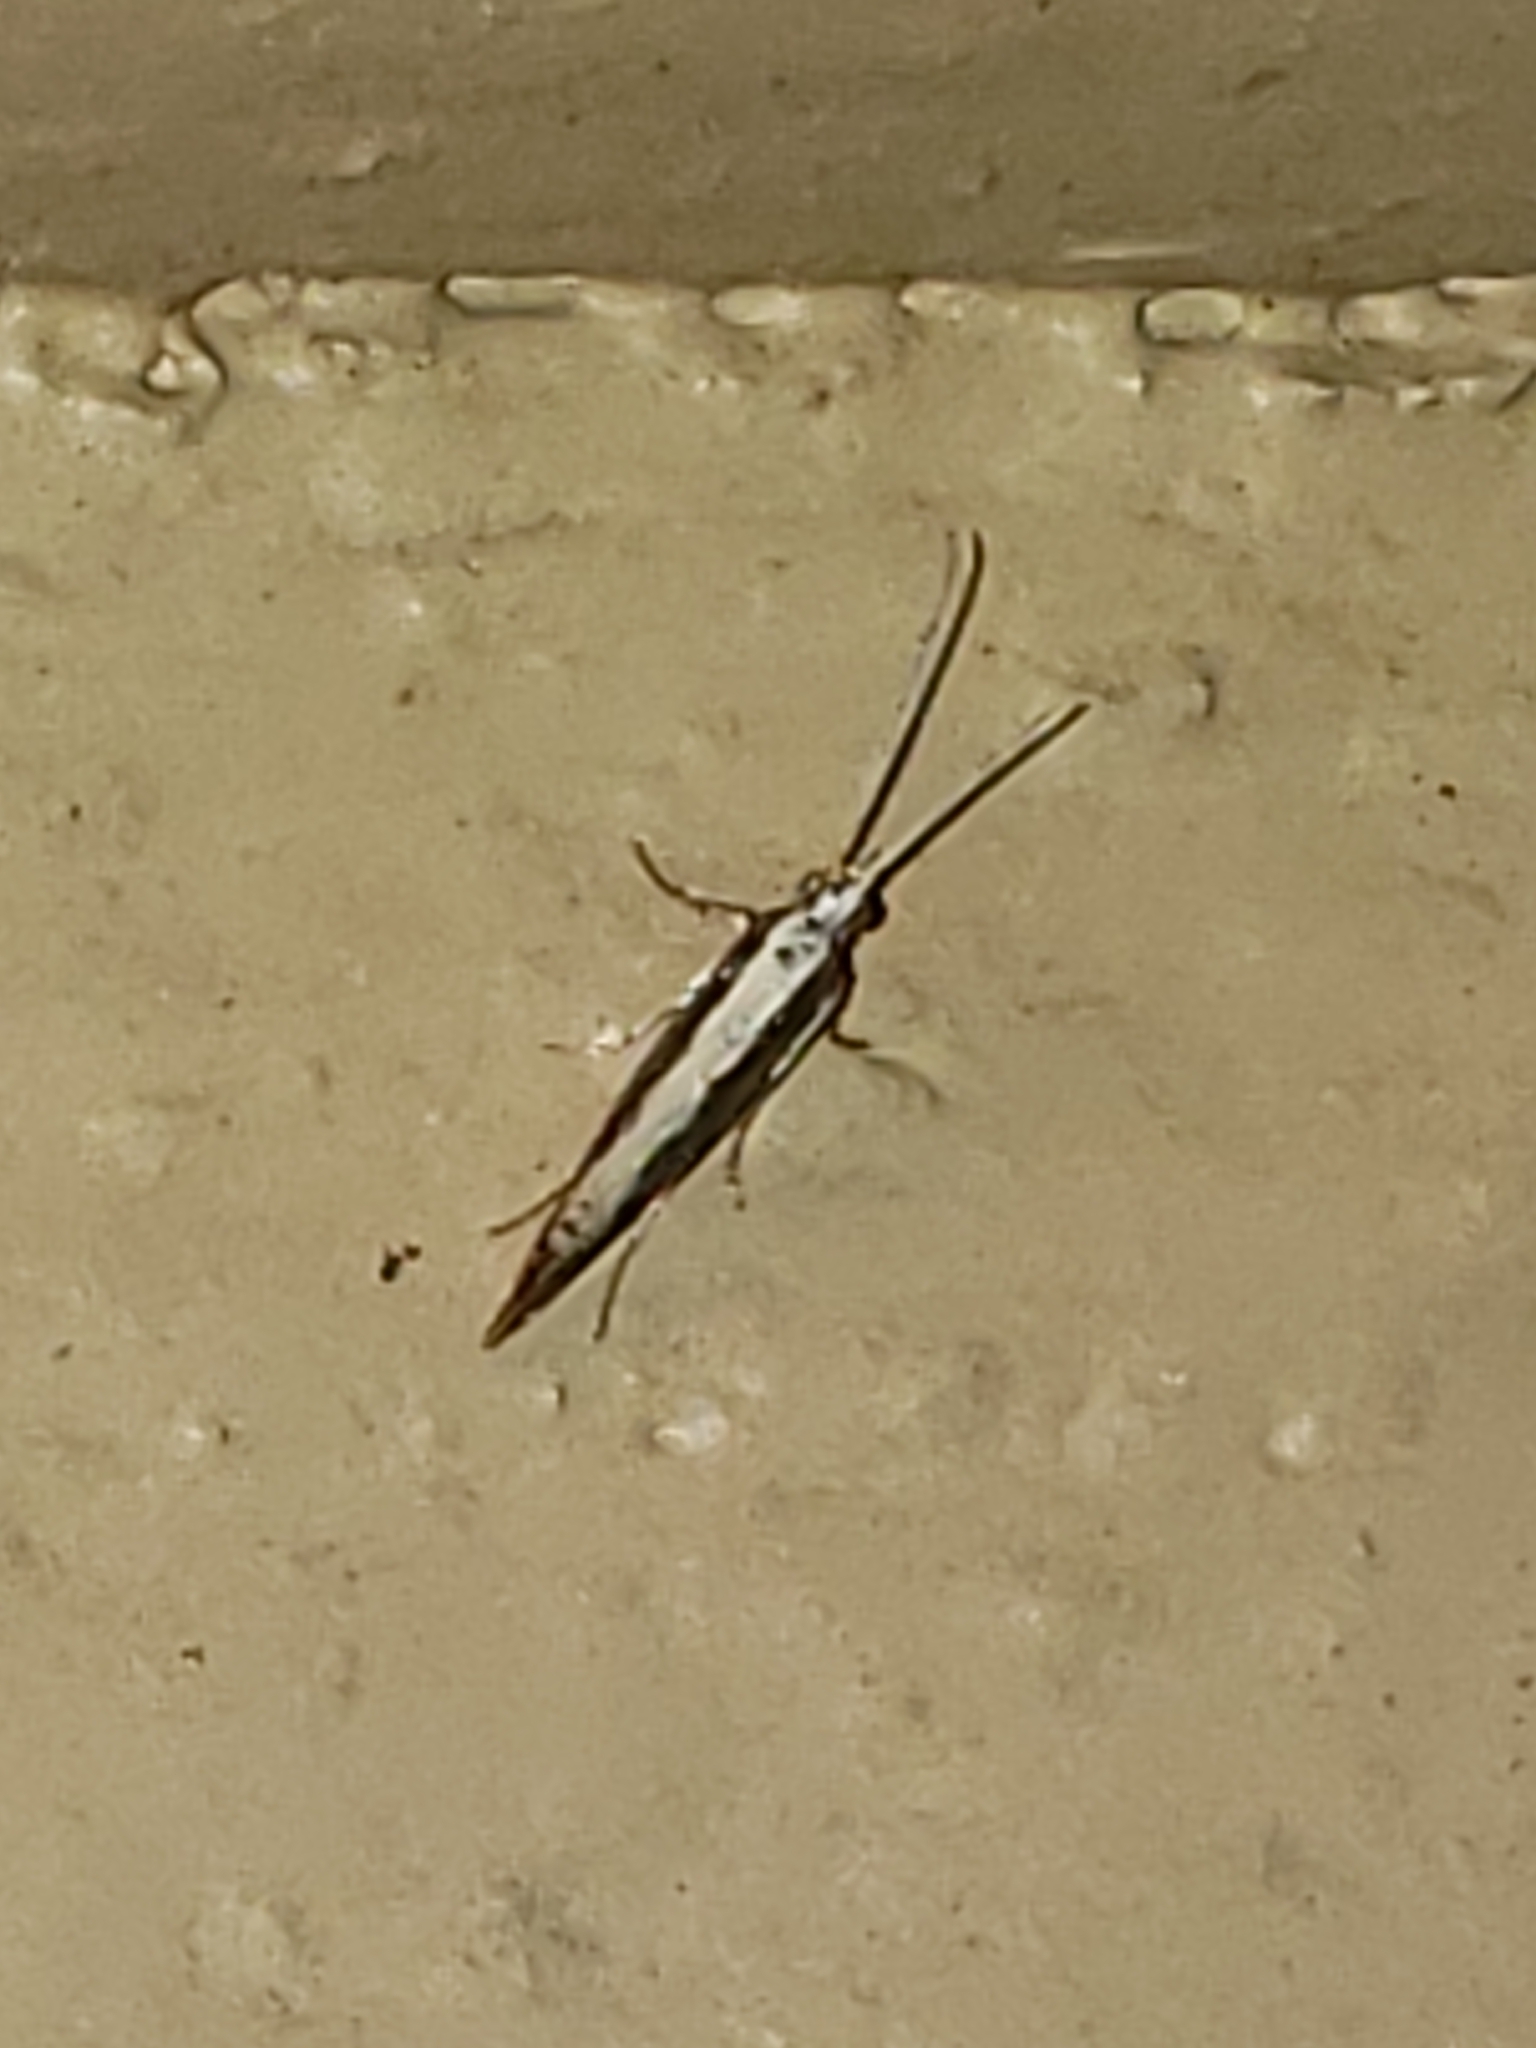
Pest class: diamondback_moth